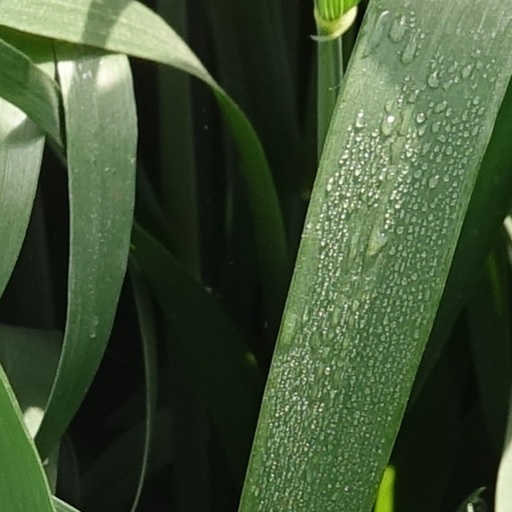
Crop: wheat